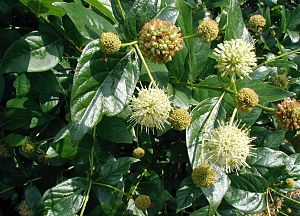
Knapbusk
Amerikansk Knapbusk (Cephalanthus occidentalis).
Knapbusk er en lille slægt med 5-6 arter, hvoraf de fleste findes i Nordamerika, mens nogle enkelte har hjemme i Østasien. Det er buske eller træer med store, hele blade. Frugterne er kapsler med vingede frø. Her omtaled kun den ene art, som dyrkes i Danmark.